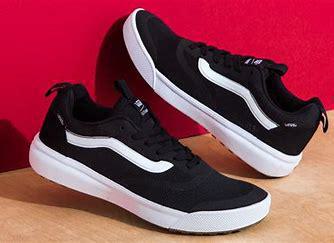
Brand: Vans
Model: 100